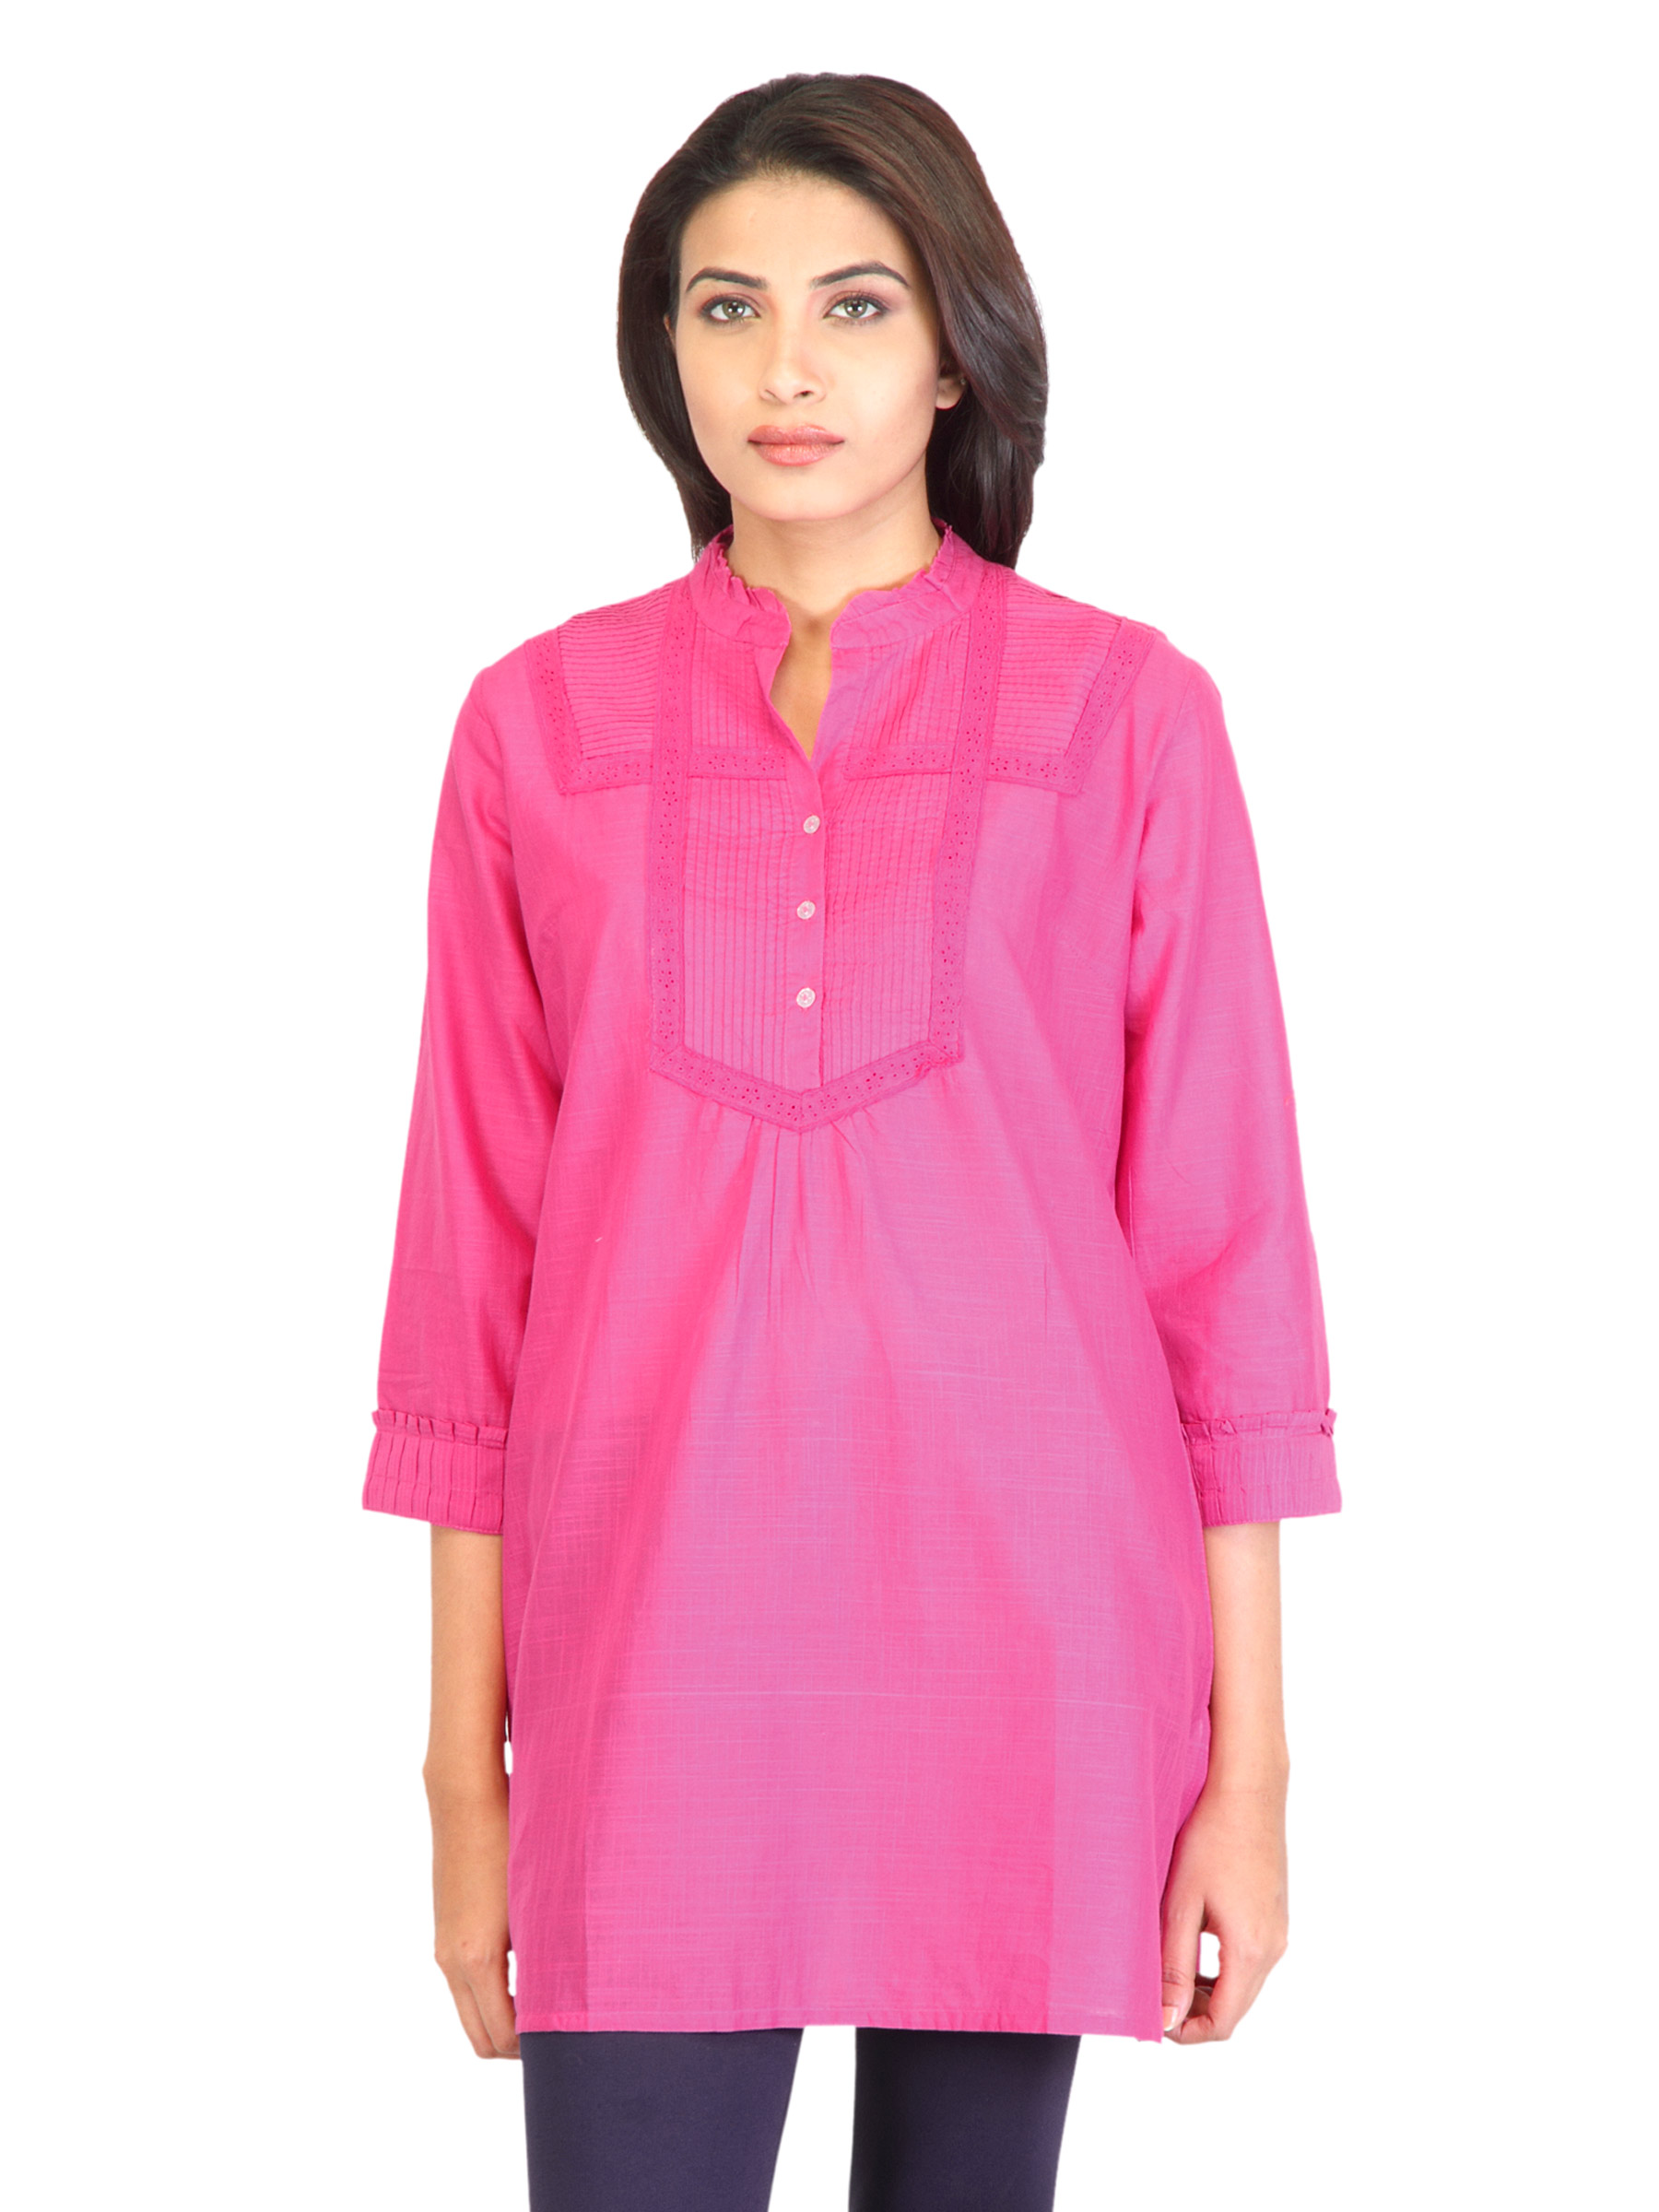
BIBA OUTLET Women Fushsia Pink Kurti
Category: Apparel / Topwear / Kurtis
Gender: Women
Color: Pink
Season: Summer 2012
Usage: Ethnic